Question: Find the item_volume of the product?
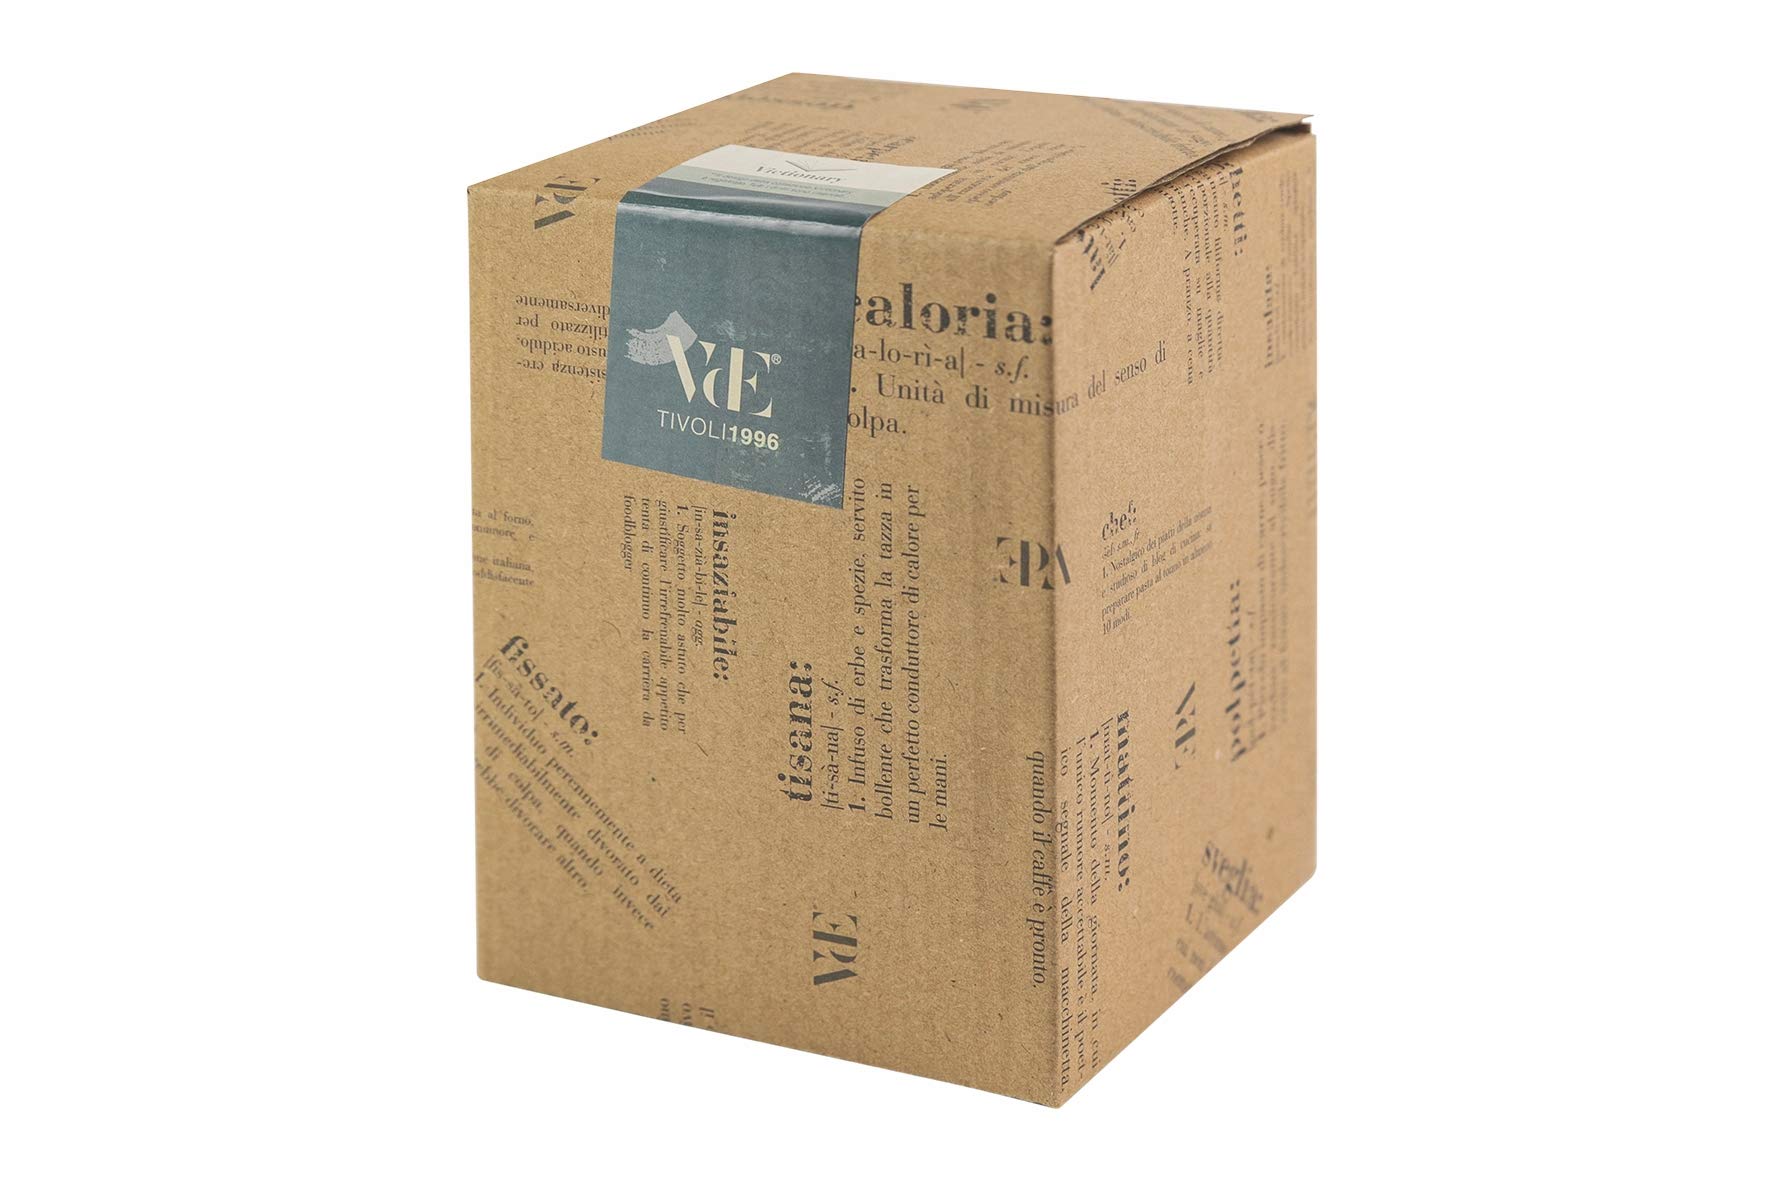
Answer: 1.0 litre